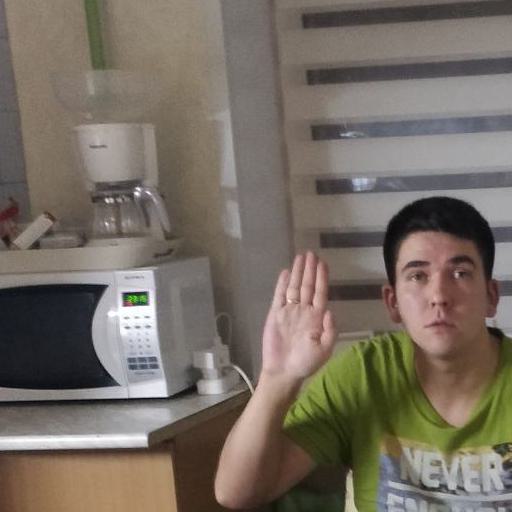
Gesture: stop